Alexander Barclay

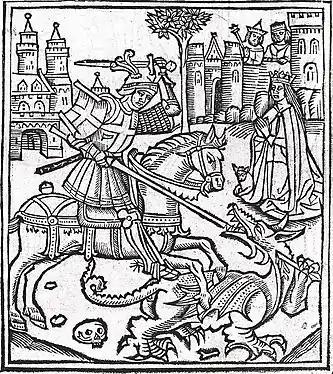
Woodcut frontispiece from Alexander Barclay's "Lyfe of Seynt George" (Westminster, 1515)

Dr Alexander Barclay ( – 10 June 1552) was a poet and clergyman of the Church of England, probably born in Scotland.